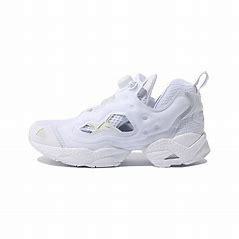
Brand: Reebok
Model: Instapump Fury 95